Ballast (film)

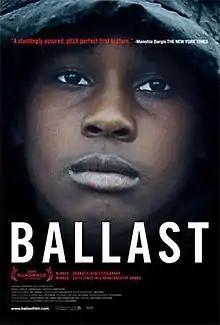
Film poster

Ballast is a 2008 American drama film written, produced, edited, and directed by Lance Hammer. It competed in the Dramatic category at the 2008 Sundance Film Festival, where it won the awards for Best Director and Best Cinematography. The film received six nominations at the 24th Independent Spirit Awards.